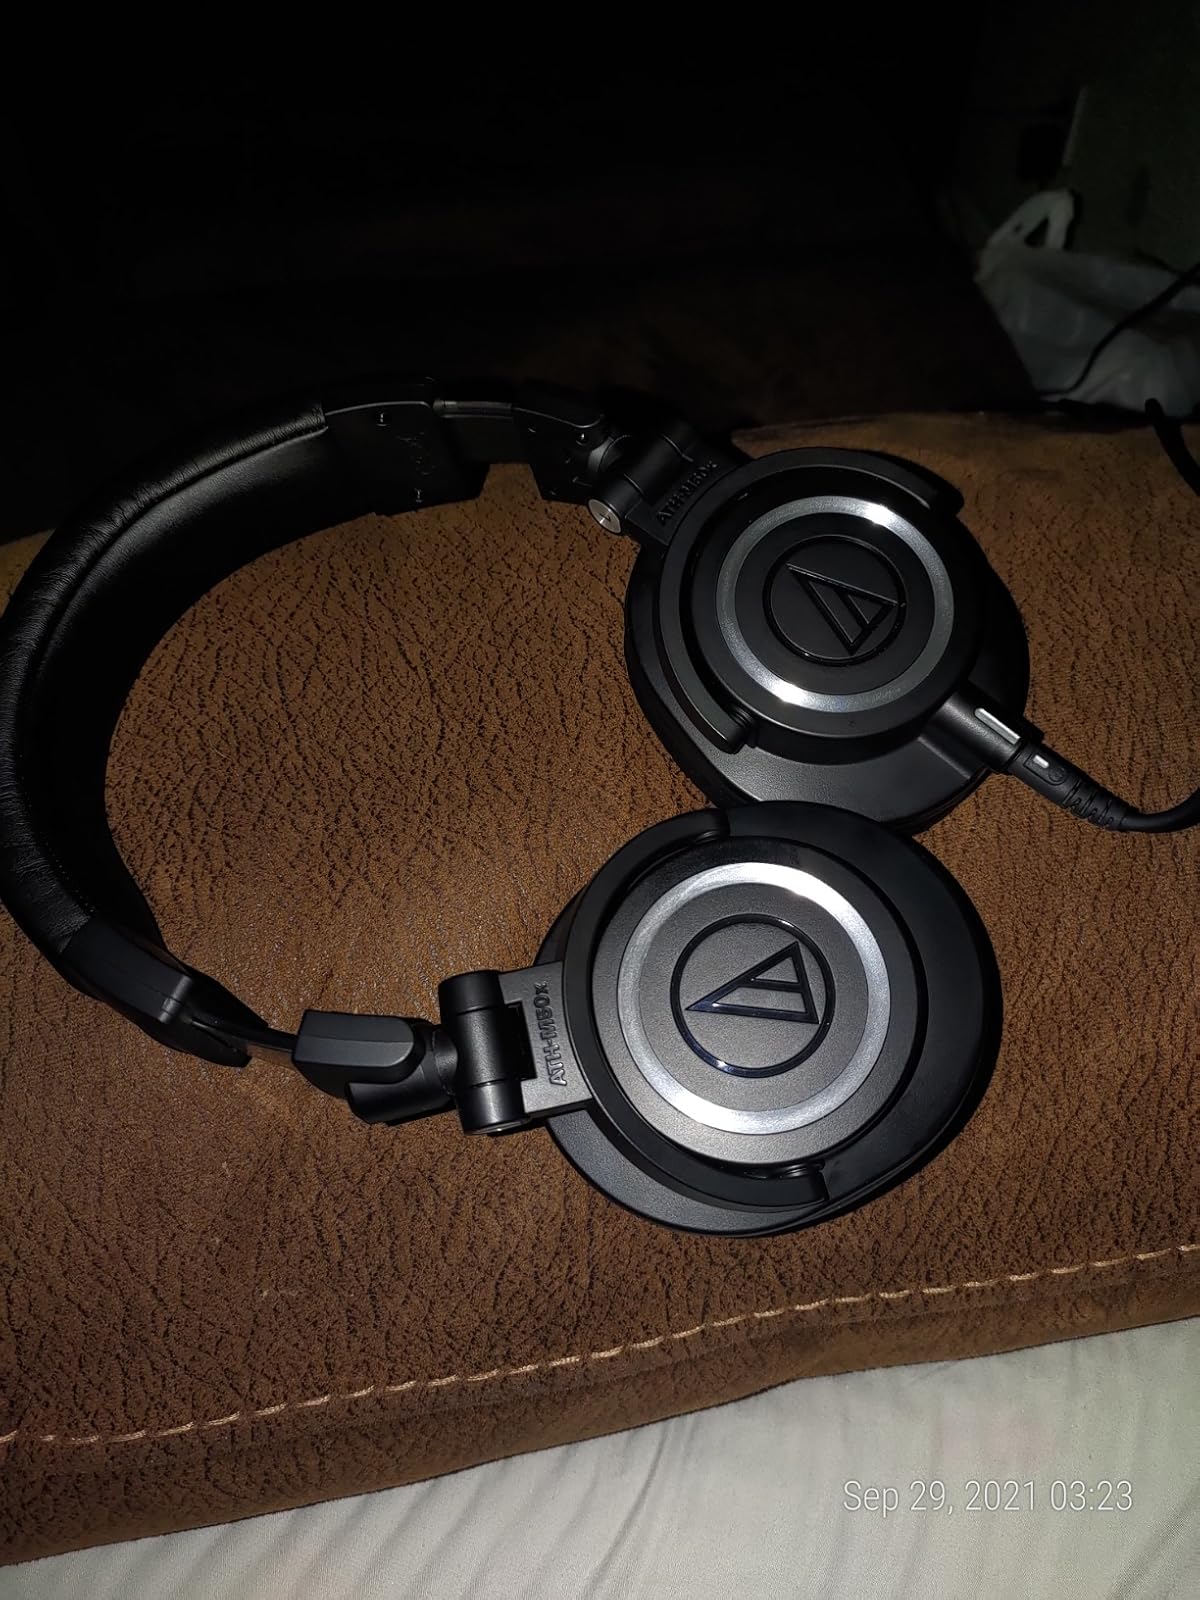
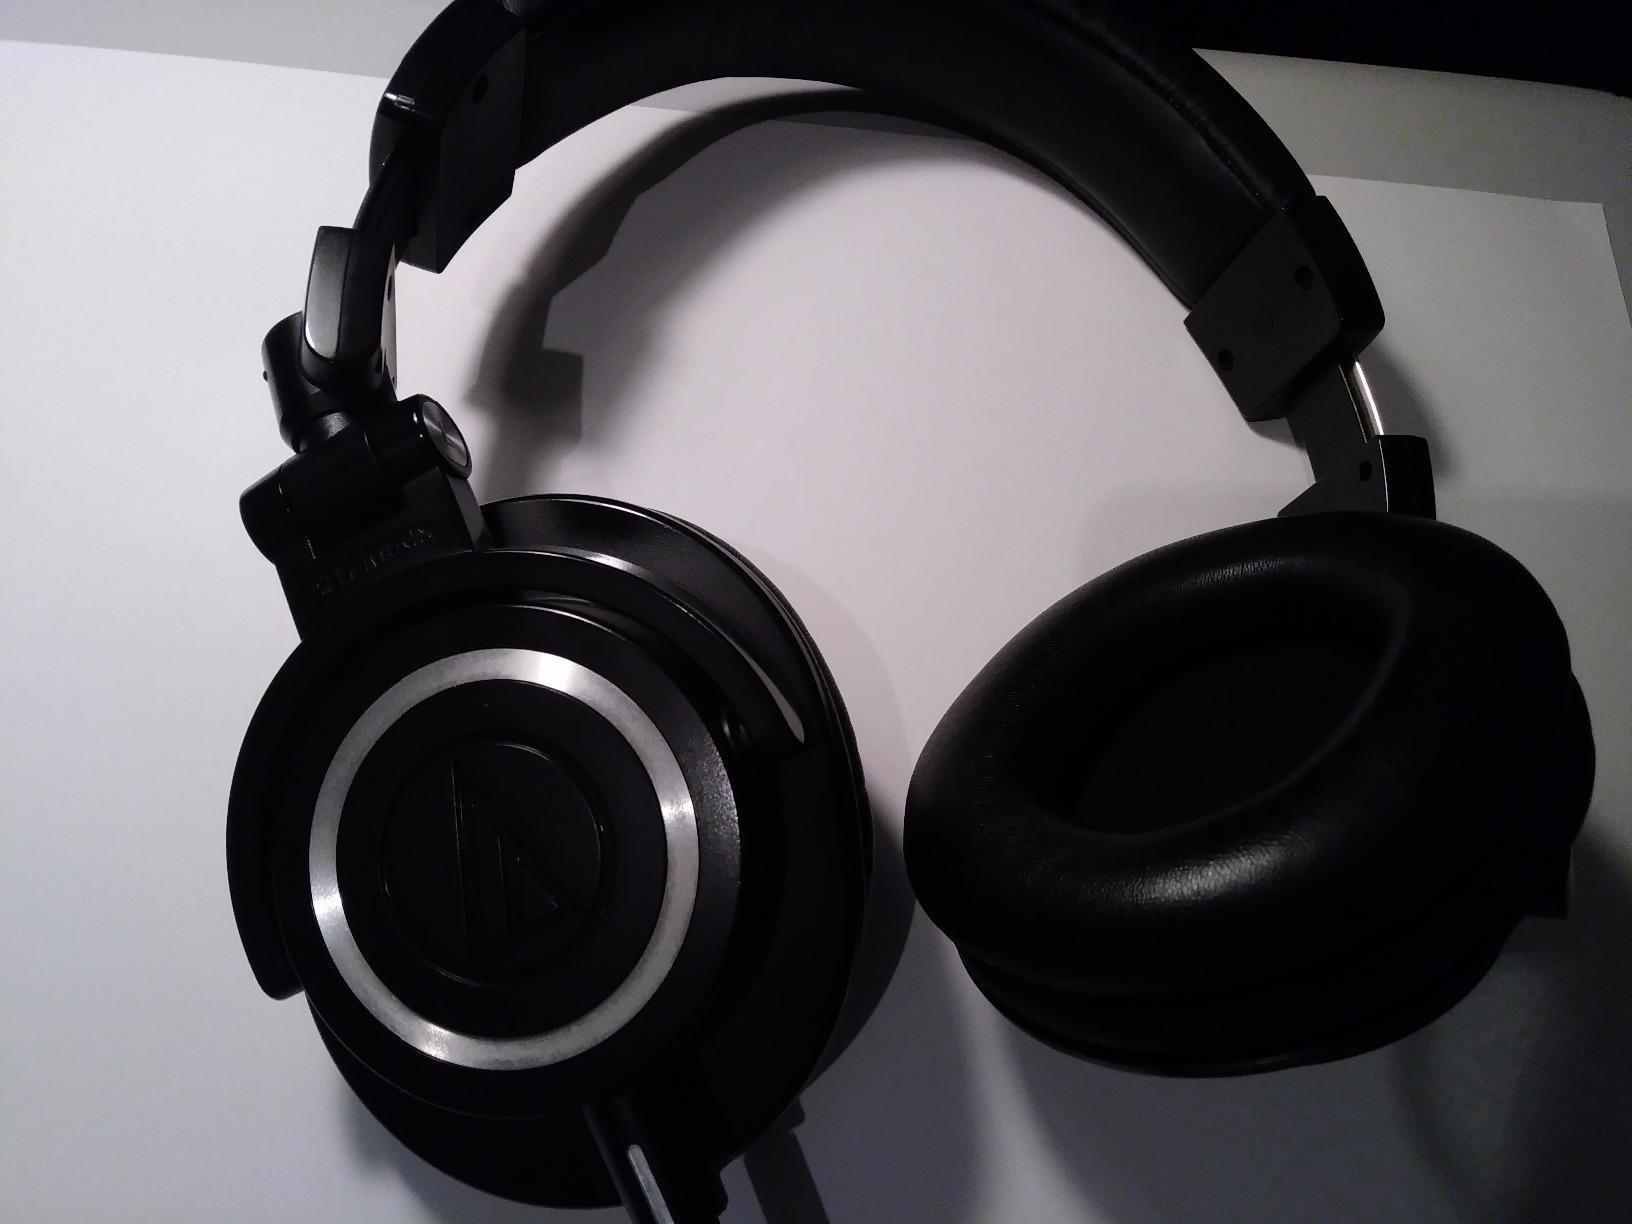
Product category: headphones
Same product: yes